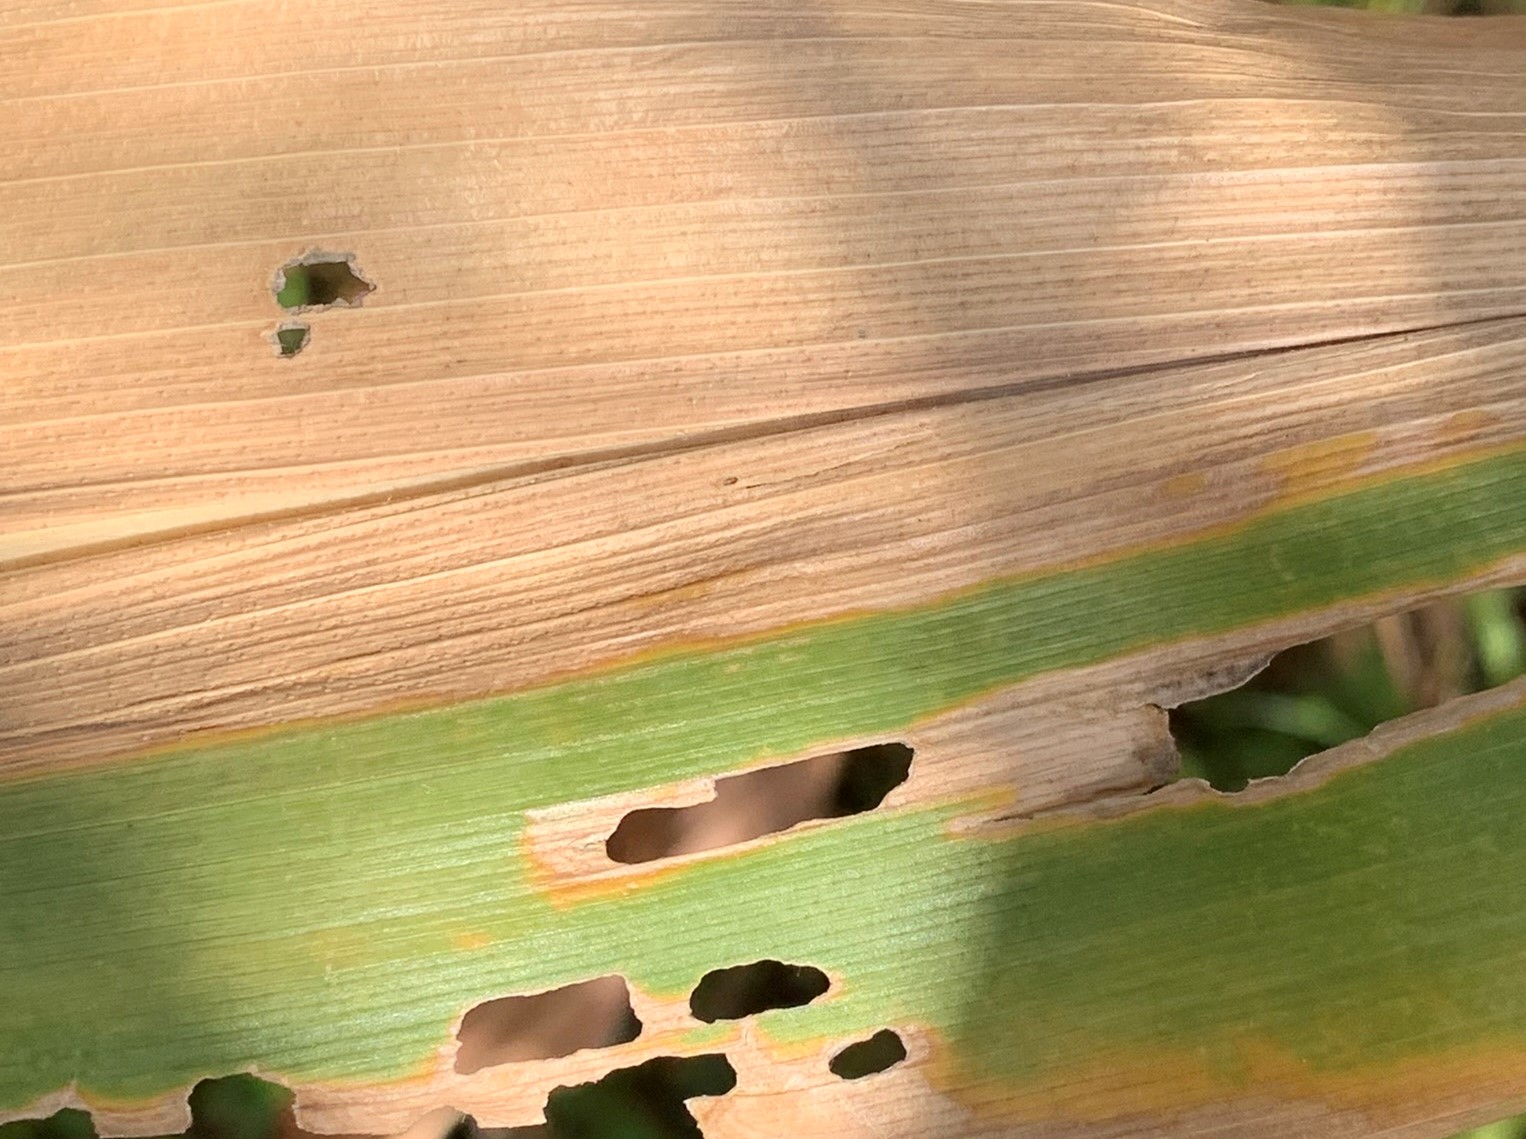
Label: MLN